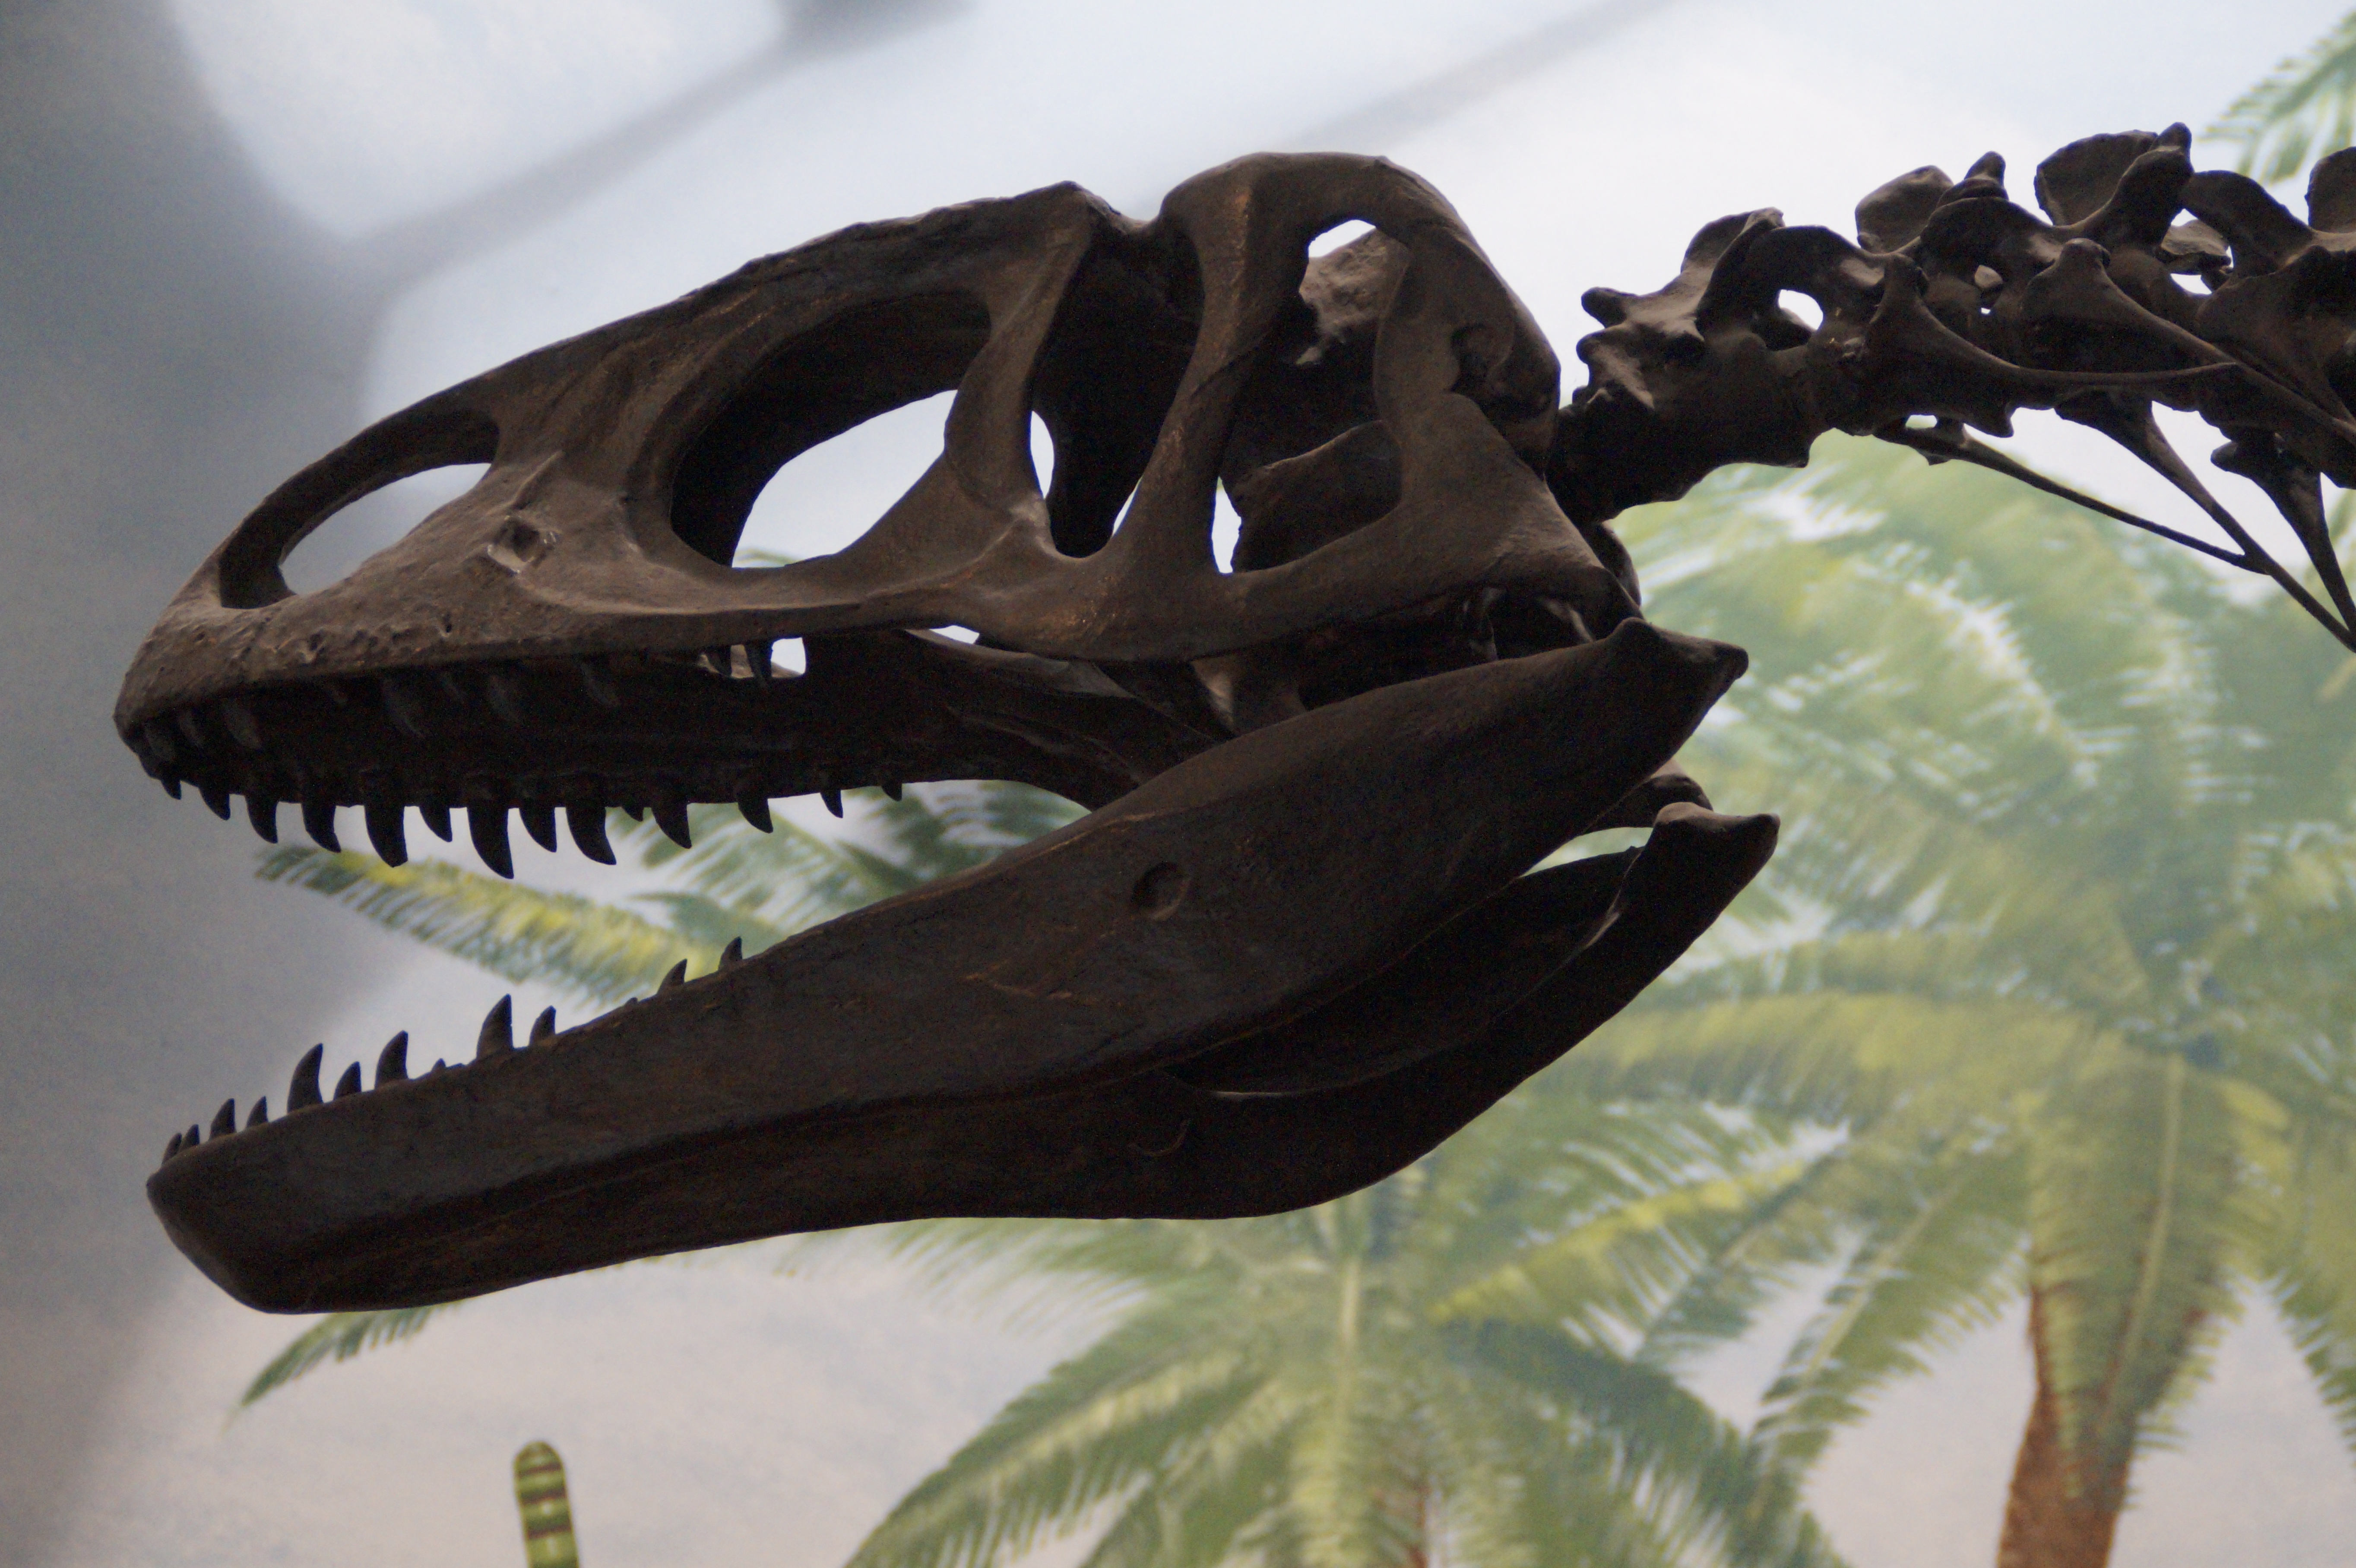
animal, museum, biology, frame, predator, clothing, reptile, skull, lizard, bone, natural history museum, tyrannosaurus rex, science, head, footwear, evolution, skeleton, exhibit, replica, dinosaur, tooth, extinct, prehistoric, dangerous, paleontology, carnivores, dino, urtier, prehistoric times, museum of natural history, natural history, hagbard, giant lizard, t rex, carnivorous dinosaurs